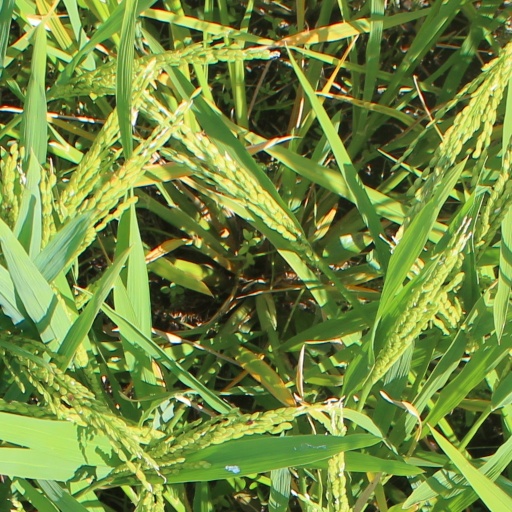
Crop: rice